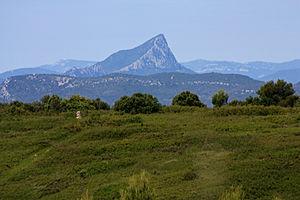
Calvisson est une commune française située en Vaunage, dans le département du Gard et la région Occitanie.
Le mistral est un vent catabatique et un vent de couloir, de secteur nord-ouest à nord, très froid en hiver et souvent violent, qui concerne le nord du bassin de la Méditerranée occidentale. Il peut souffler à plus de 100 km/h en plaine, notamment dans la basse vallée du Rhône.